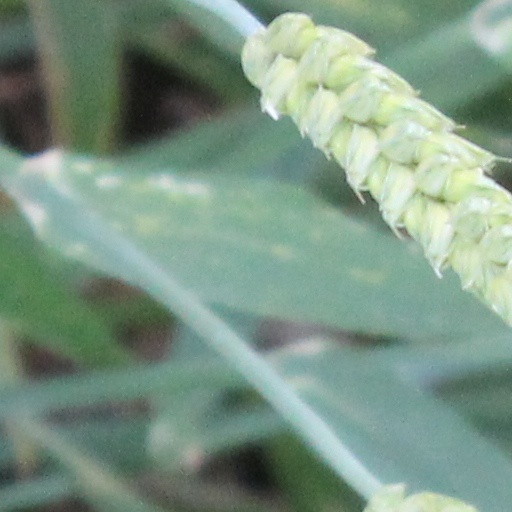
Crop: wheat